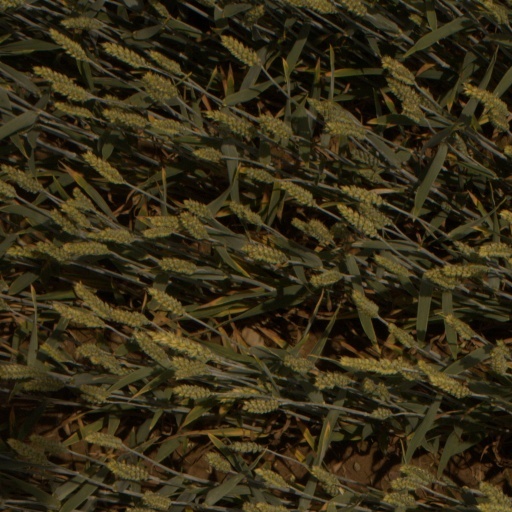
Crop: wheat